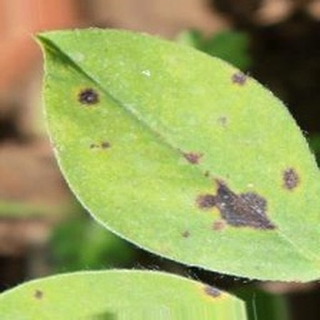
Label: groundnut_late_leaf_spot